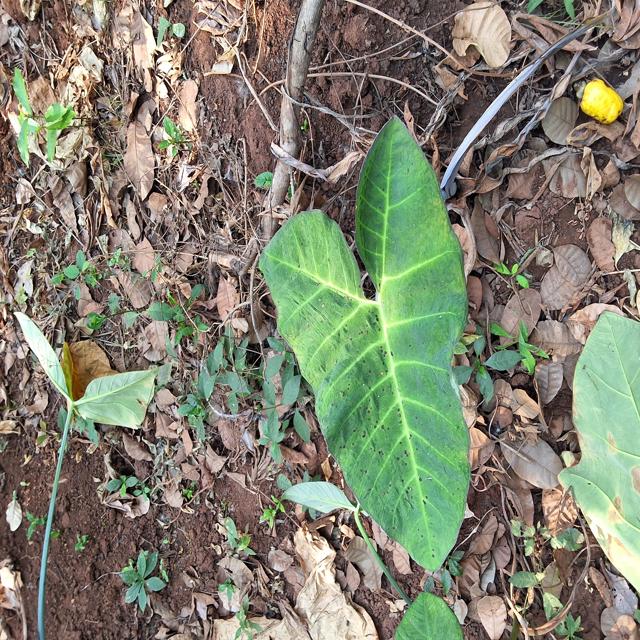
Label: Healthy